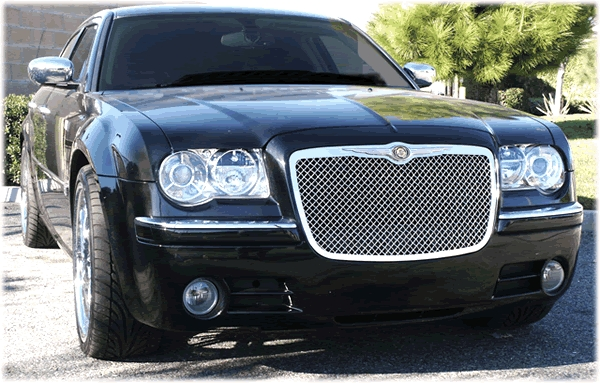
Car model: 2010 Chrysler 300 SRT-8